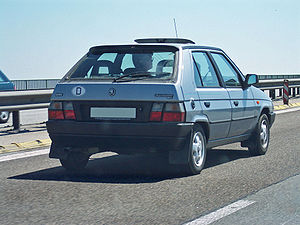
Škoda Favorit / Billeder / Serieproducerede versioner
Škoda Favorit samt stationcarudgaven Škoda Forman er en forhjulstrukket lille mellemklassebil fra det tjekkiske bilmærke Škoda Auto, som kom på markedet i 1987 og afløste Škoda 742-serien, som dog fortsat blev bygget sideløbende med Favorit frem til 1990.